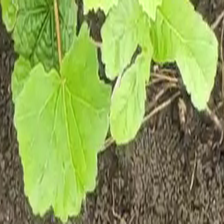
Weed species: Little_Mallow(Malva parviflora)